Go Your Own Way

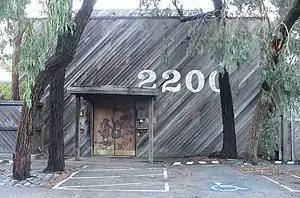
Like many other "Rumours" tracks, "Go Your Own Way" was partially recorded in Sausalito's Record Plant, a wooden structure with few windows, located at 2200 Bridgeway.

"Go Your Own Way" was the second song that Fleetwood Mac worked on for the "Rumours" album. To familiarize John McVie with the song structure, Buckingham guided McVie through the chord changes in the control room. Early tracking was done with Mick Fleetwood using an eight-inch Ludwig snare in his drum kit, John McVie on a Fender bass, Christine McVie on Hammond organ, Stevie Nicks on tambourine, and Lindsey Buckingham on a 1959 Fender Stratocaster. Buckingham played an electric guitar instead of an acoustic during these sessions so he could be in the same room as the rest of the band without worrying about audio leakage. None of Nicks' tambourine parts were used for the final recording.